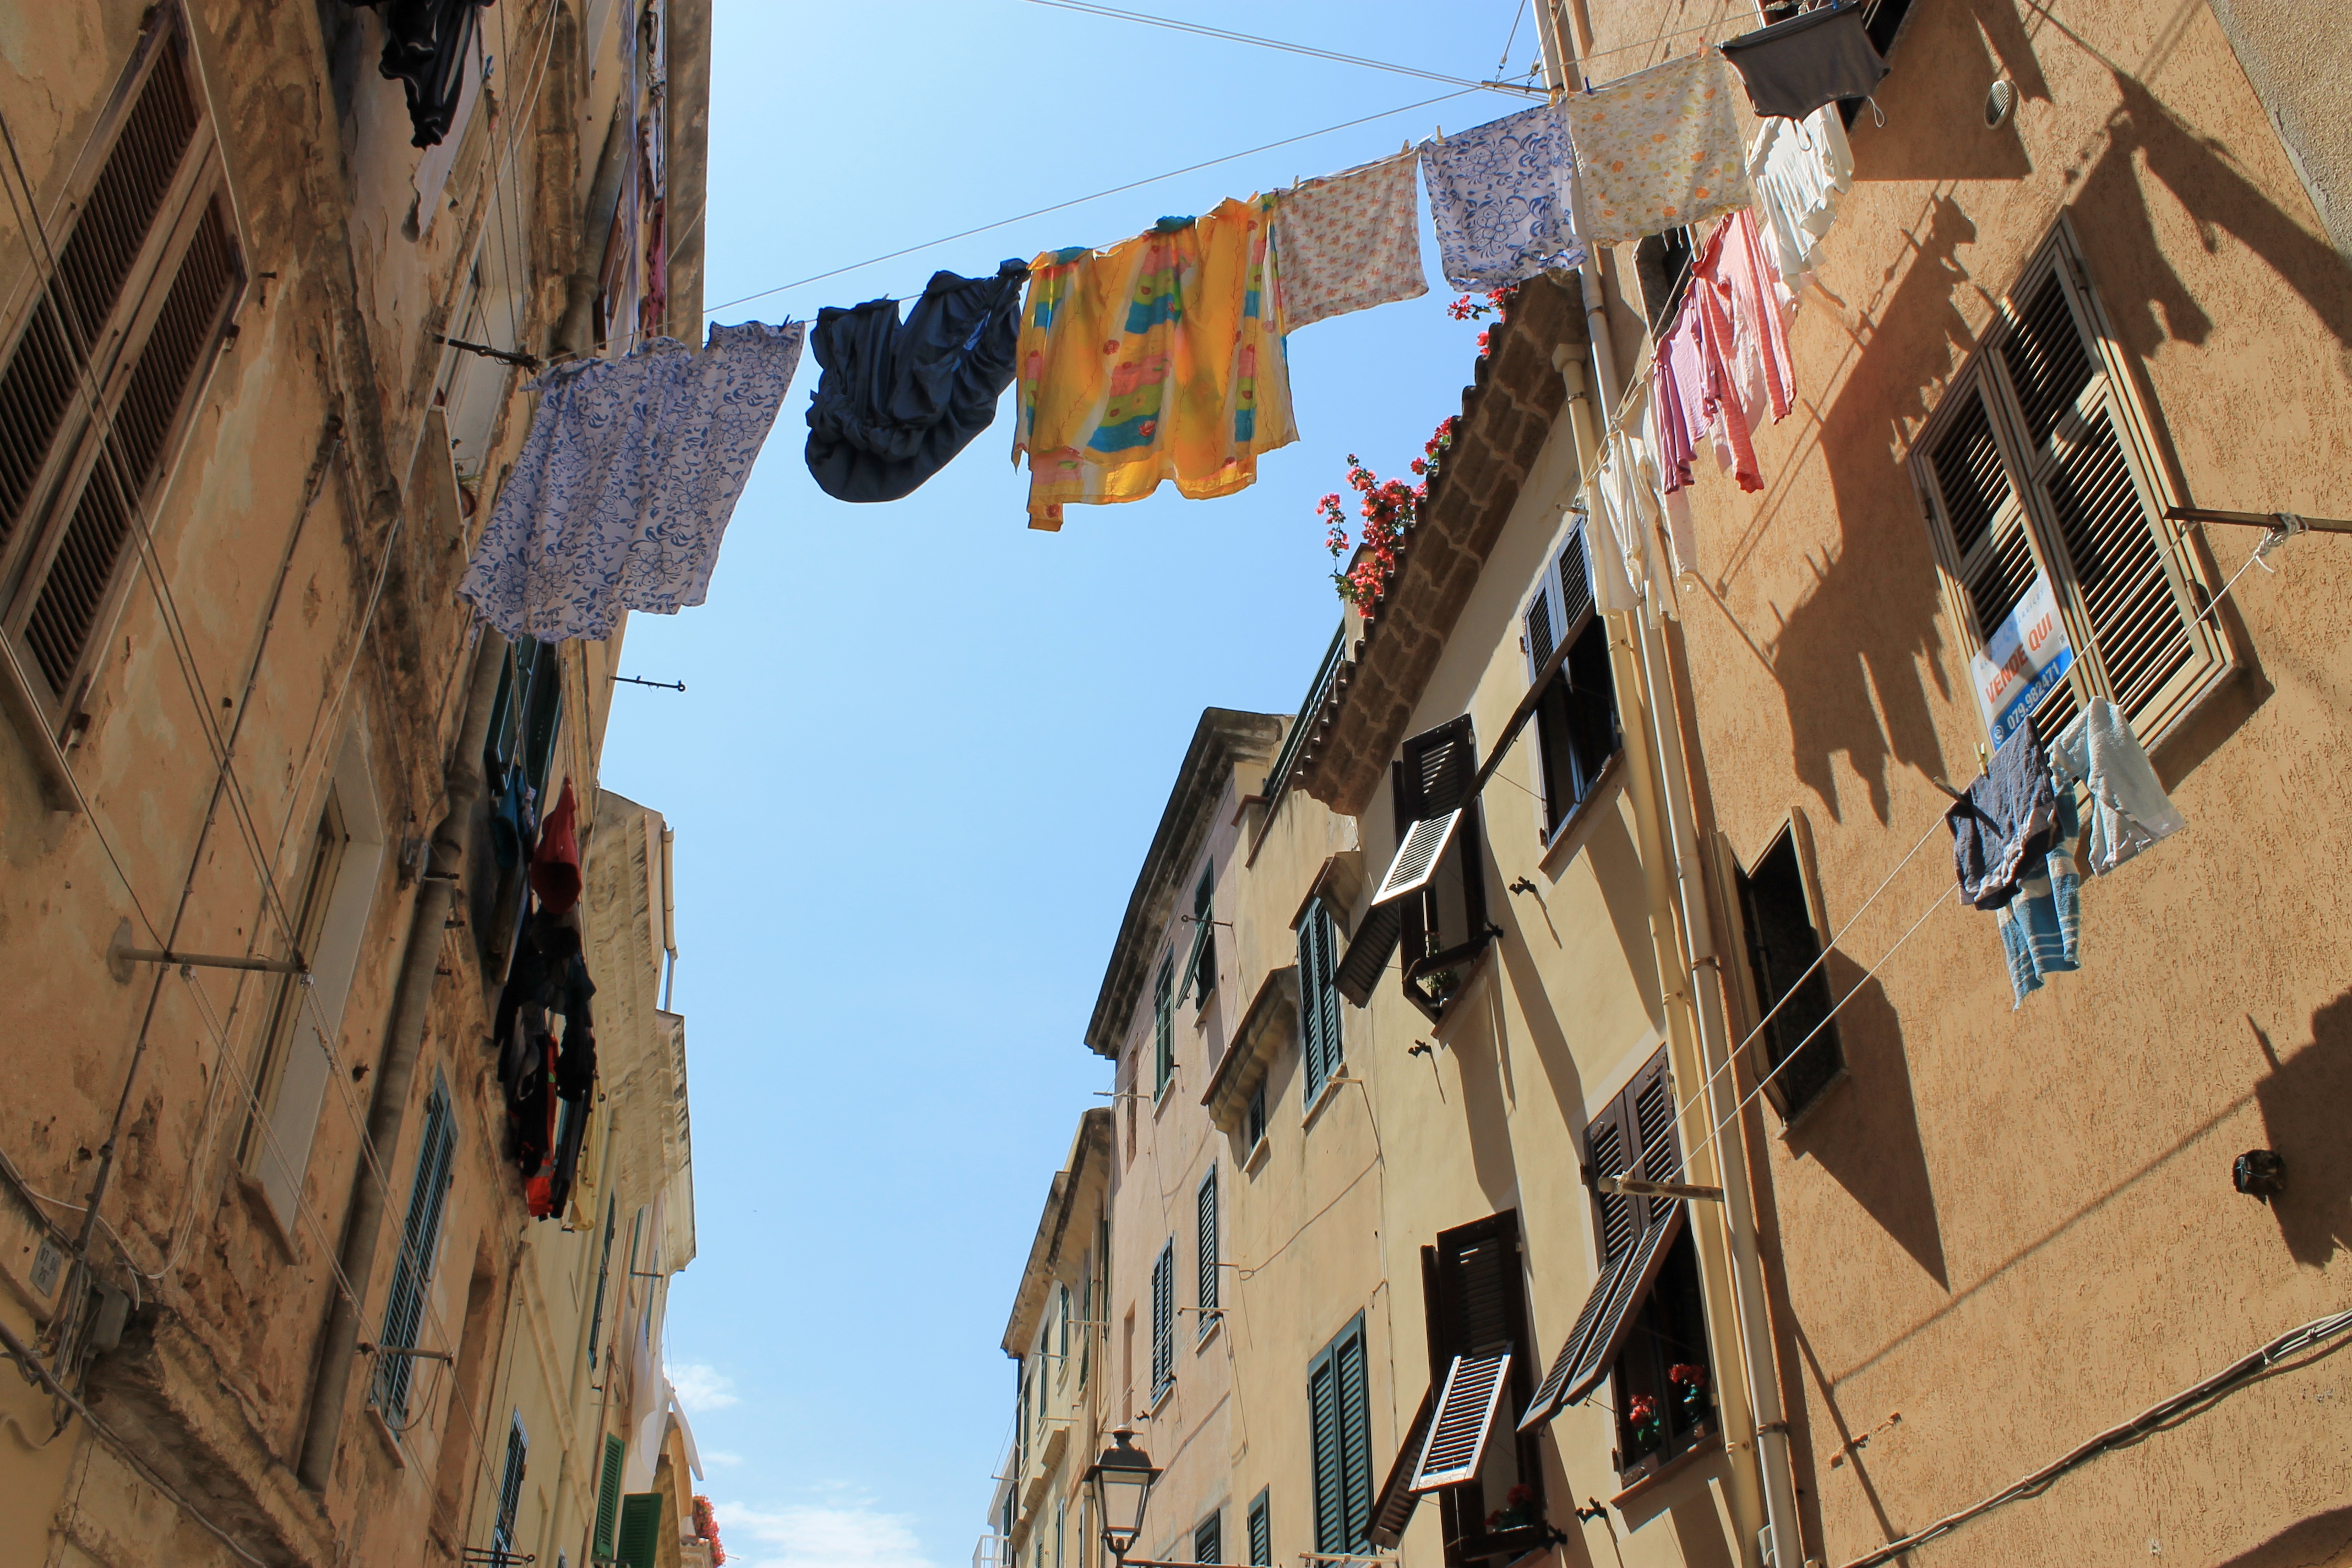
tree, nature, cloud, architecture, sky, road, street, house, town, building, old, alley, city, wall, travel, color, washing, italy, facade, blue, tourism, brick, art, colors, society, story, himmel, upward, alghero, neighbourhood, old fashioned, urban area